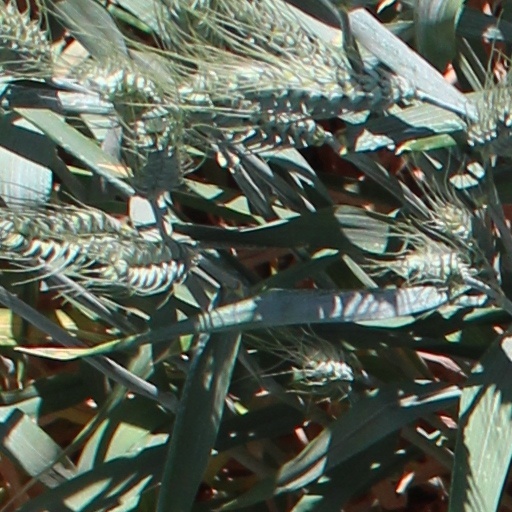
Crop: wheat